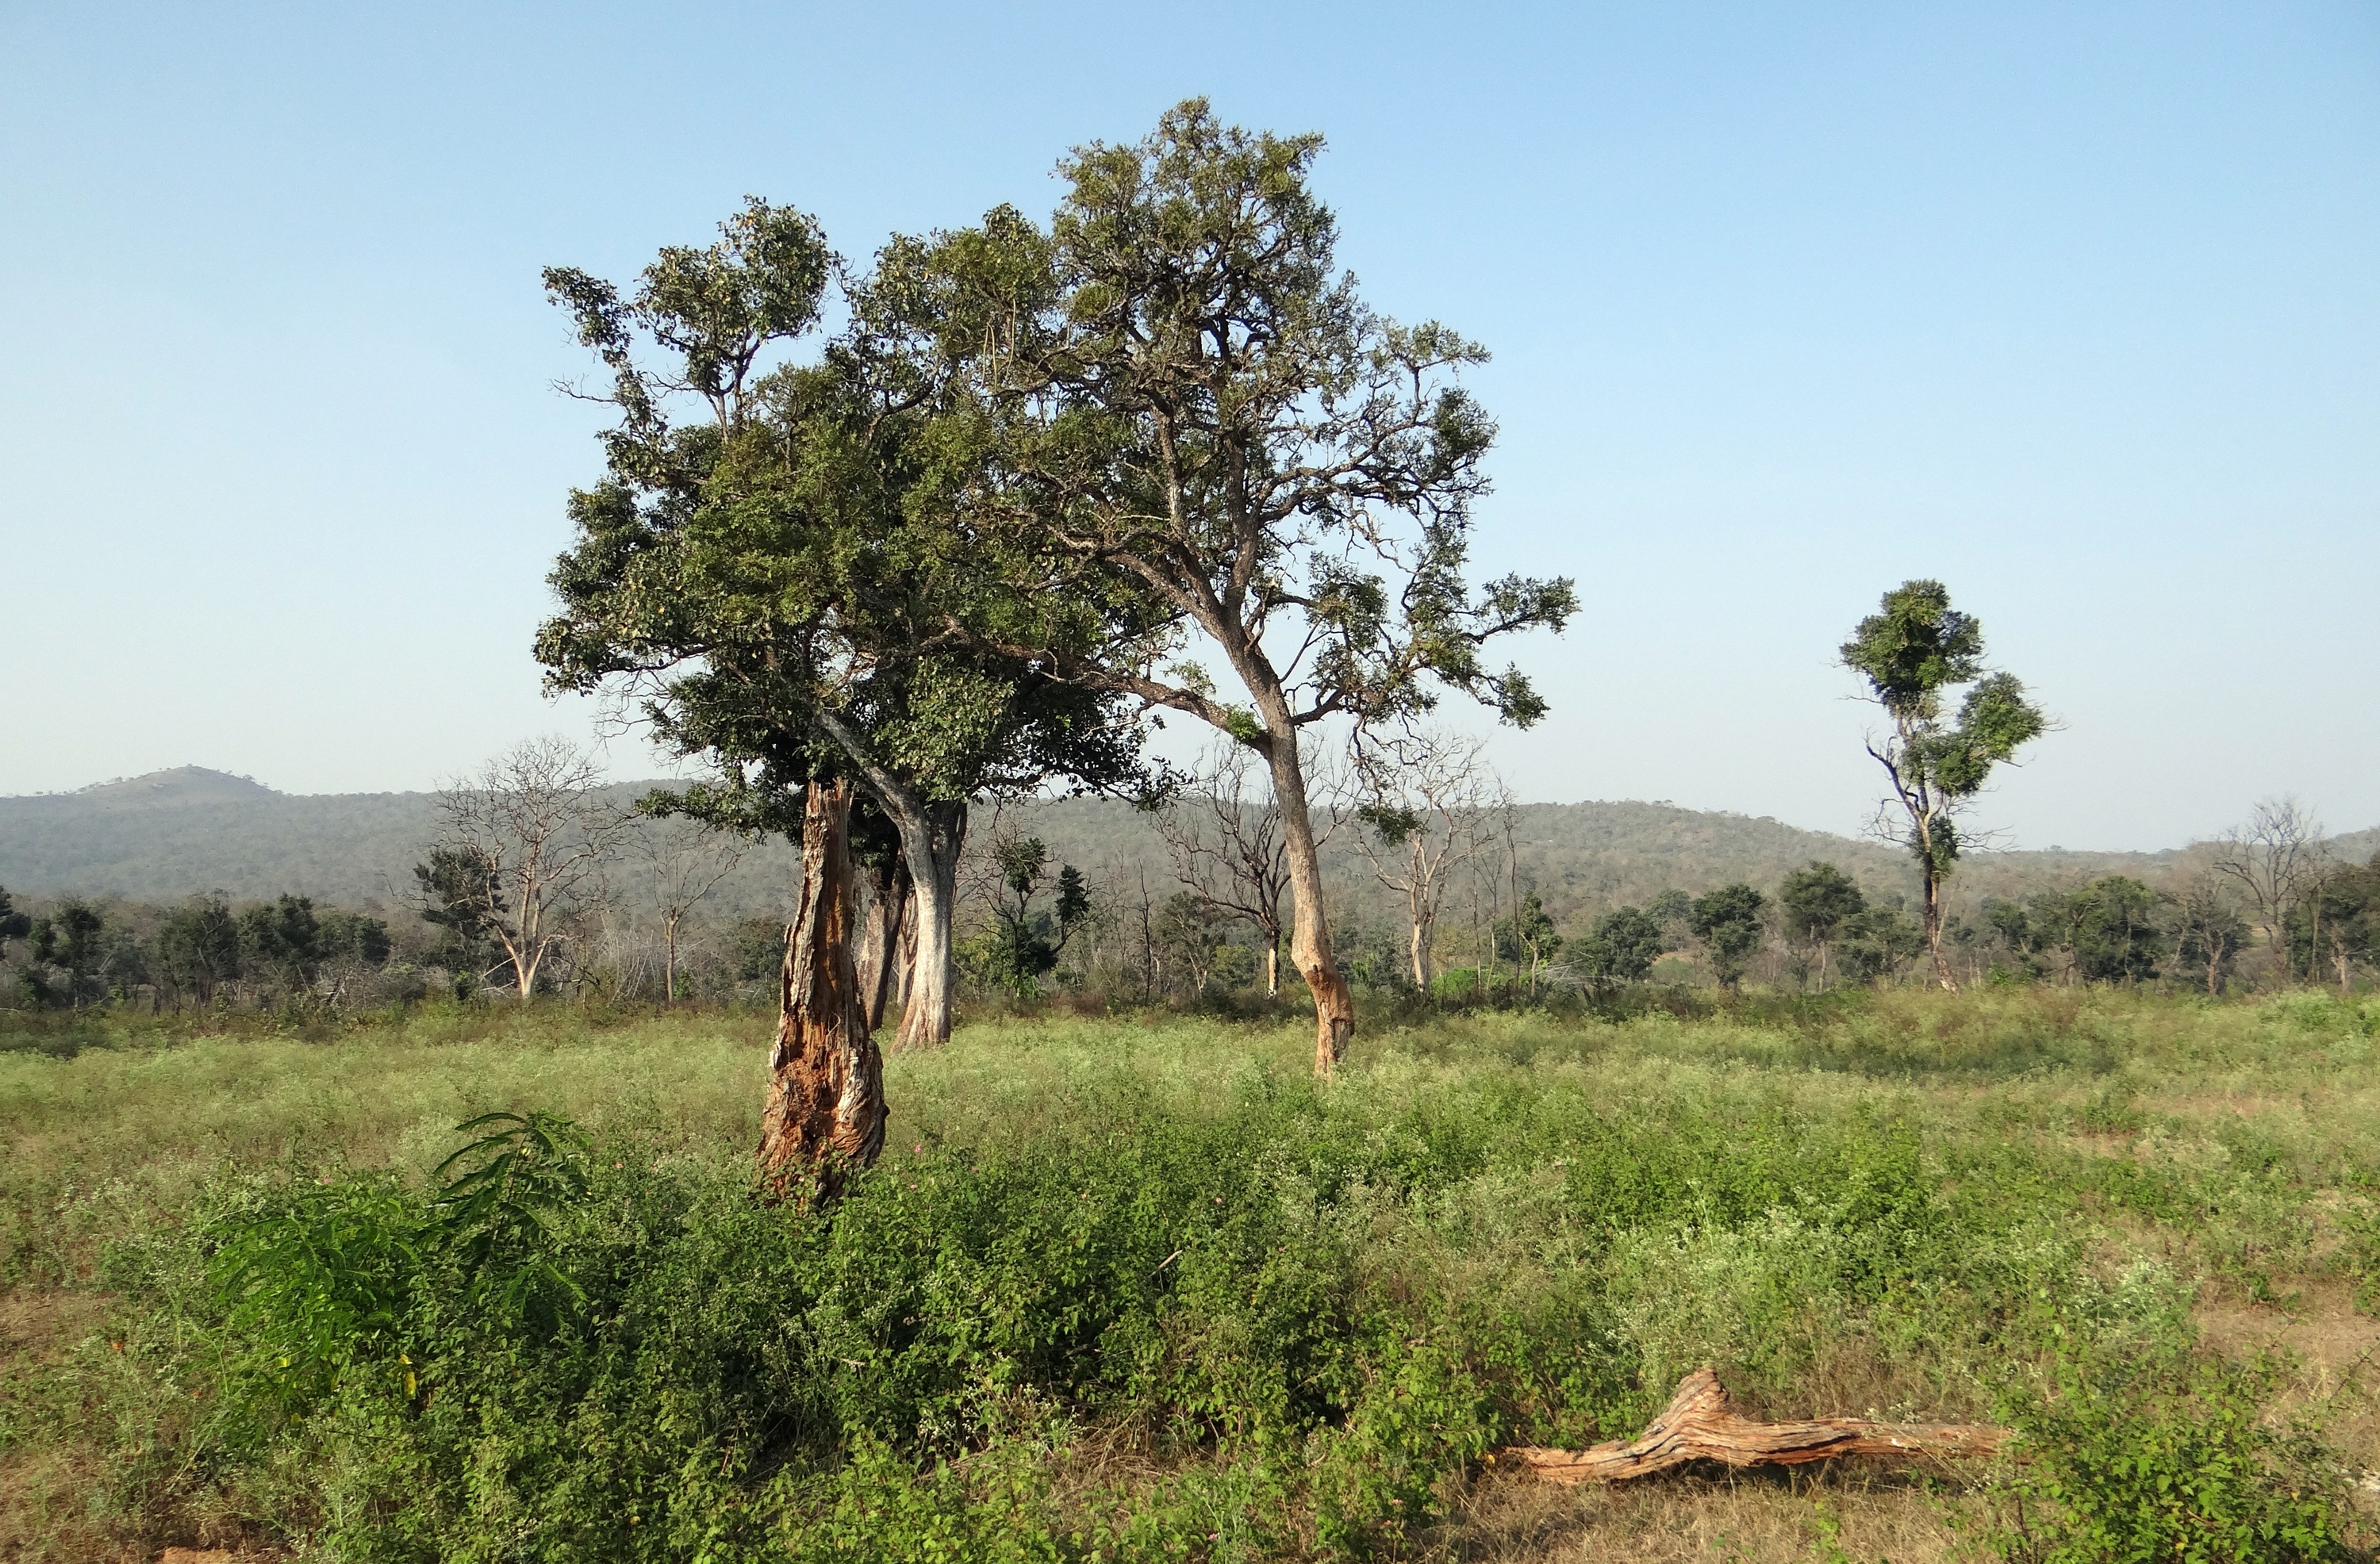
landscape, tree, nature, forest, wilderness, plant, prairie, wildlife, environment, foliage, tropical, pasture, ranch, flora, savanna, plain, grassland, vegetation, deciduous, india, habitat, safari, ecosystem, rural area, bandipur, natural environment, woody plant, land lot, shrubland, bandipora